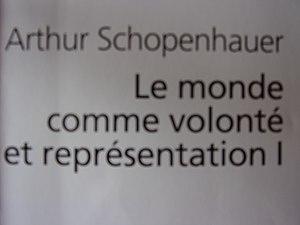
Édition française de l'ouvrage.
Le Monde comme volonté et comme représentation est l'œuvre principale du philosophe allemand Arthur Schopenhauer, publiée pour la première fois chez Brockhaus à Leipzig en 1819.